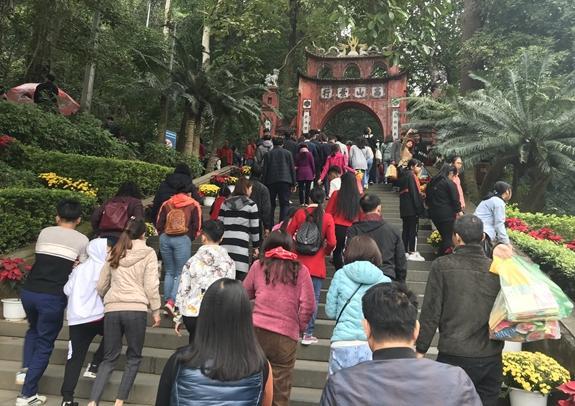
có nhiều người xuất hiện ở lối đi lên khu đền thờ